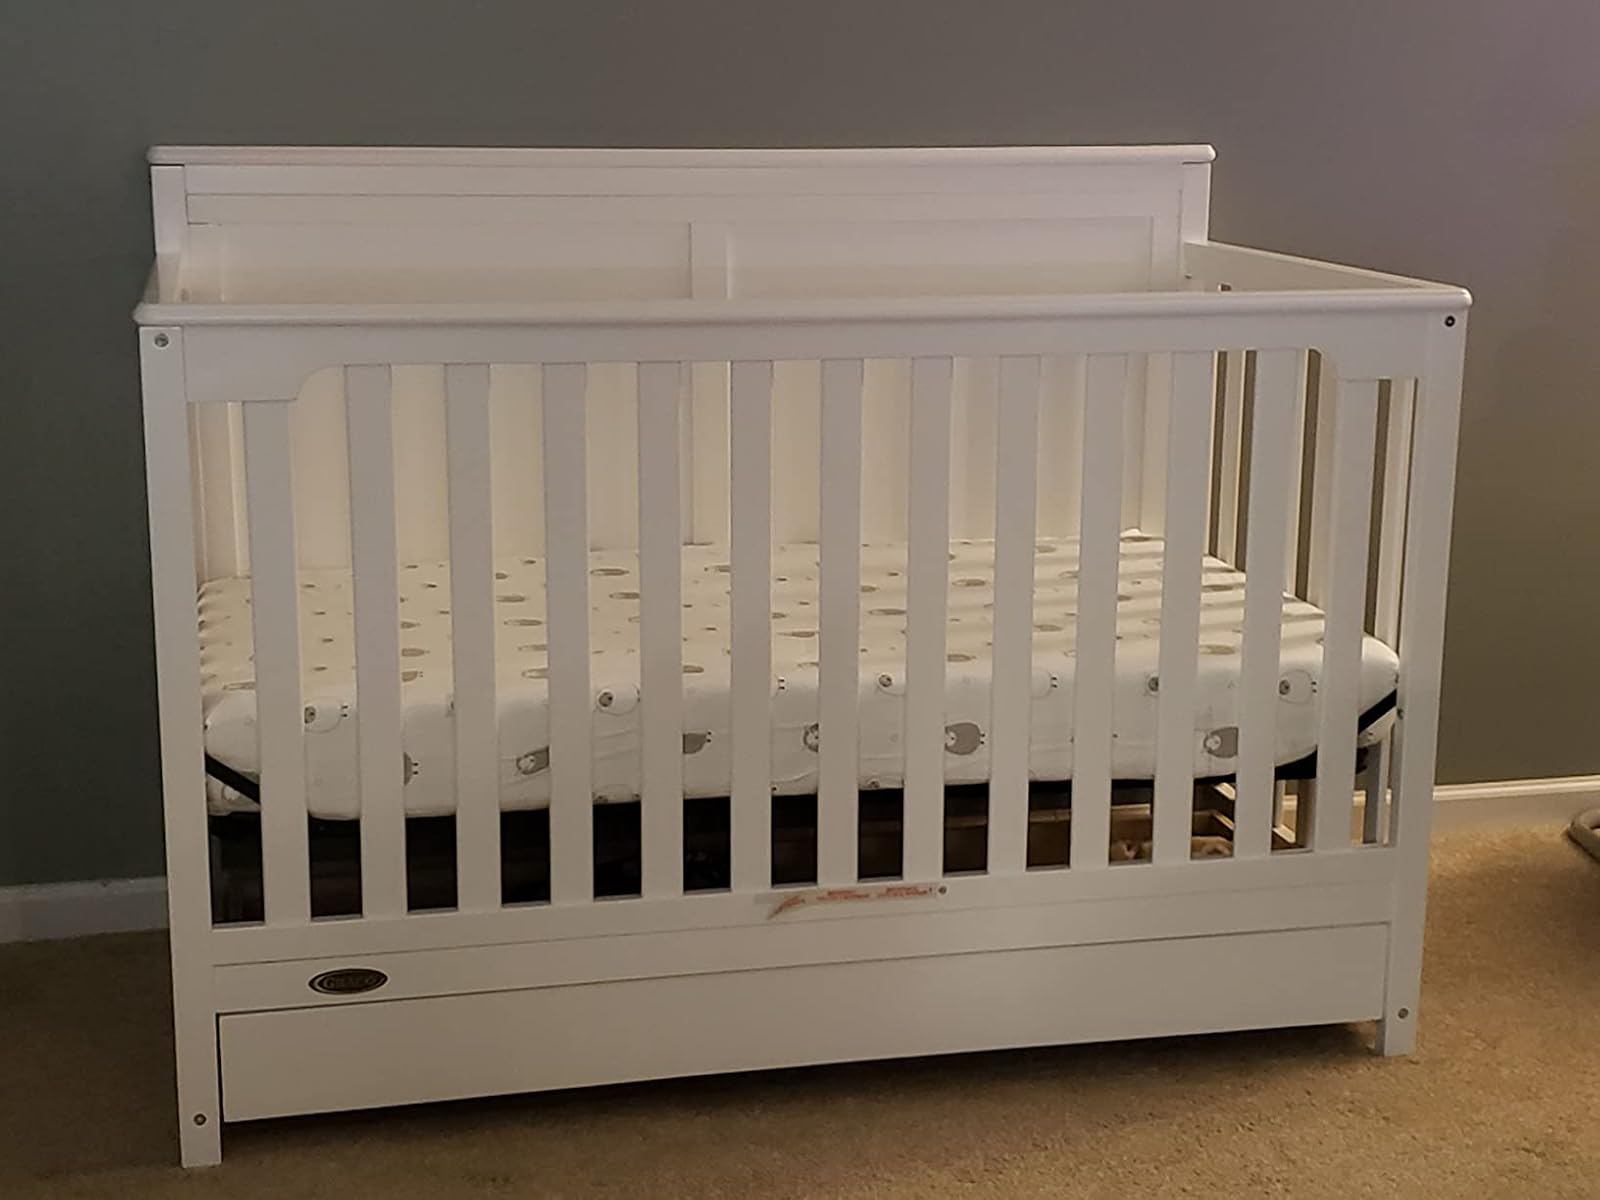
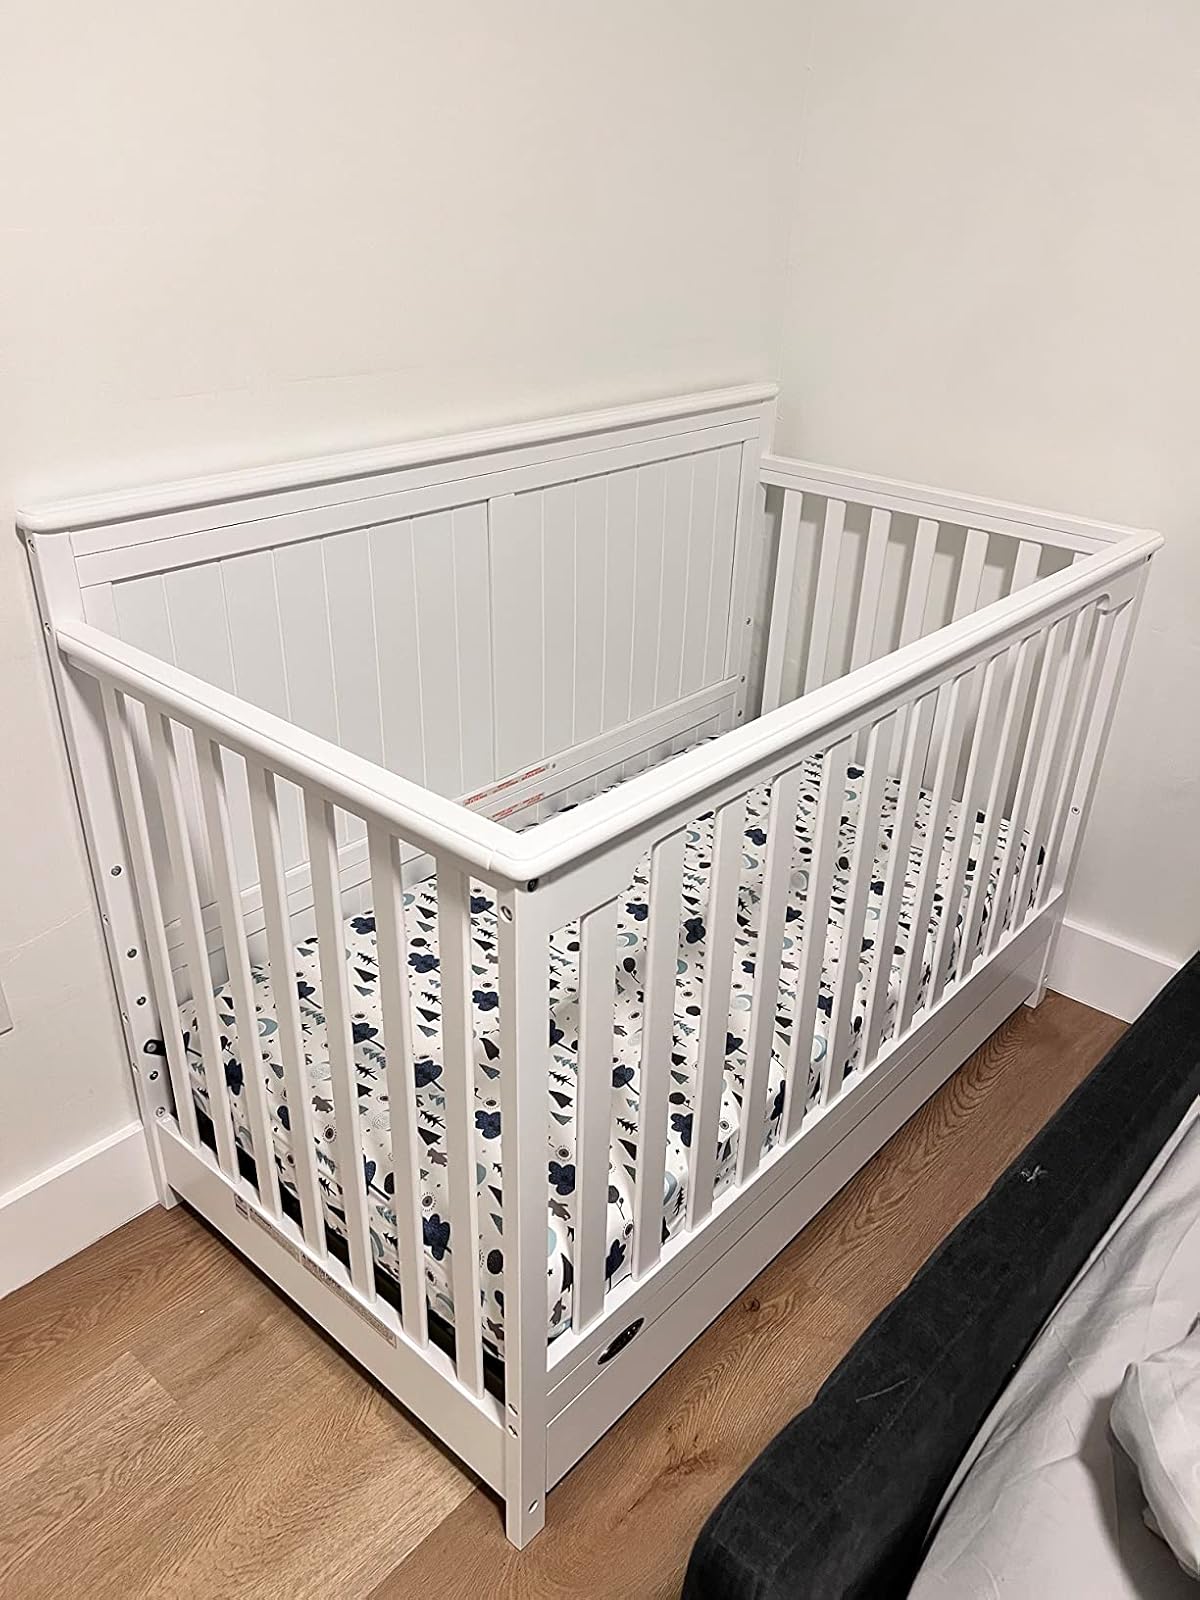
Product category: products_crib
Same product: yes